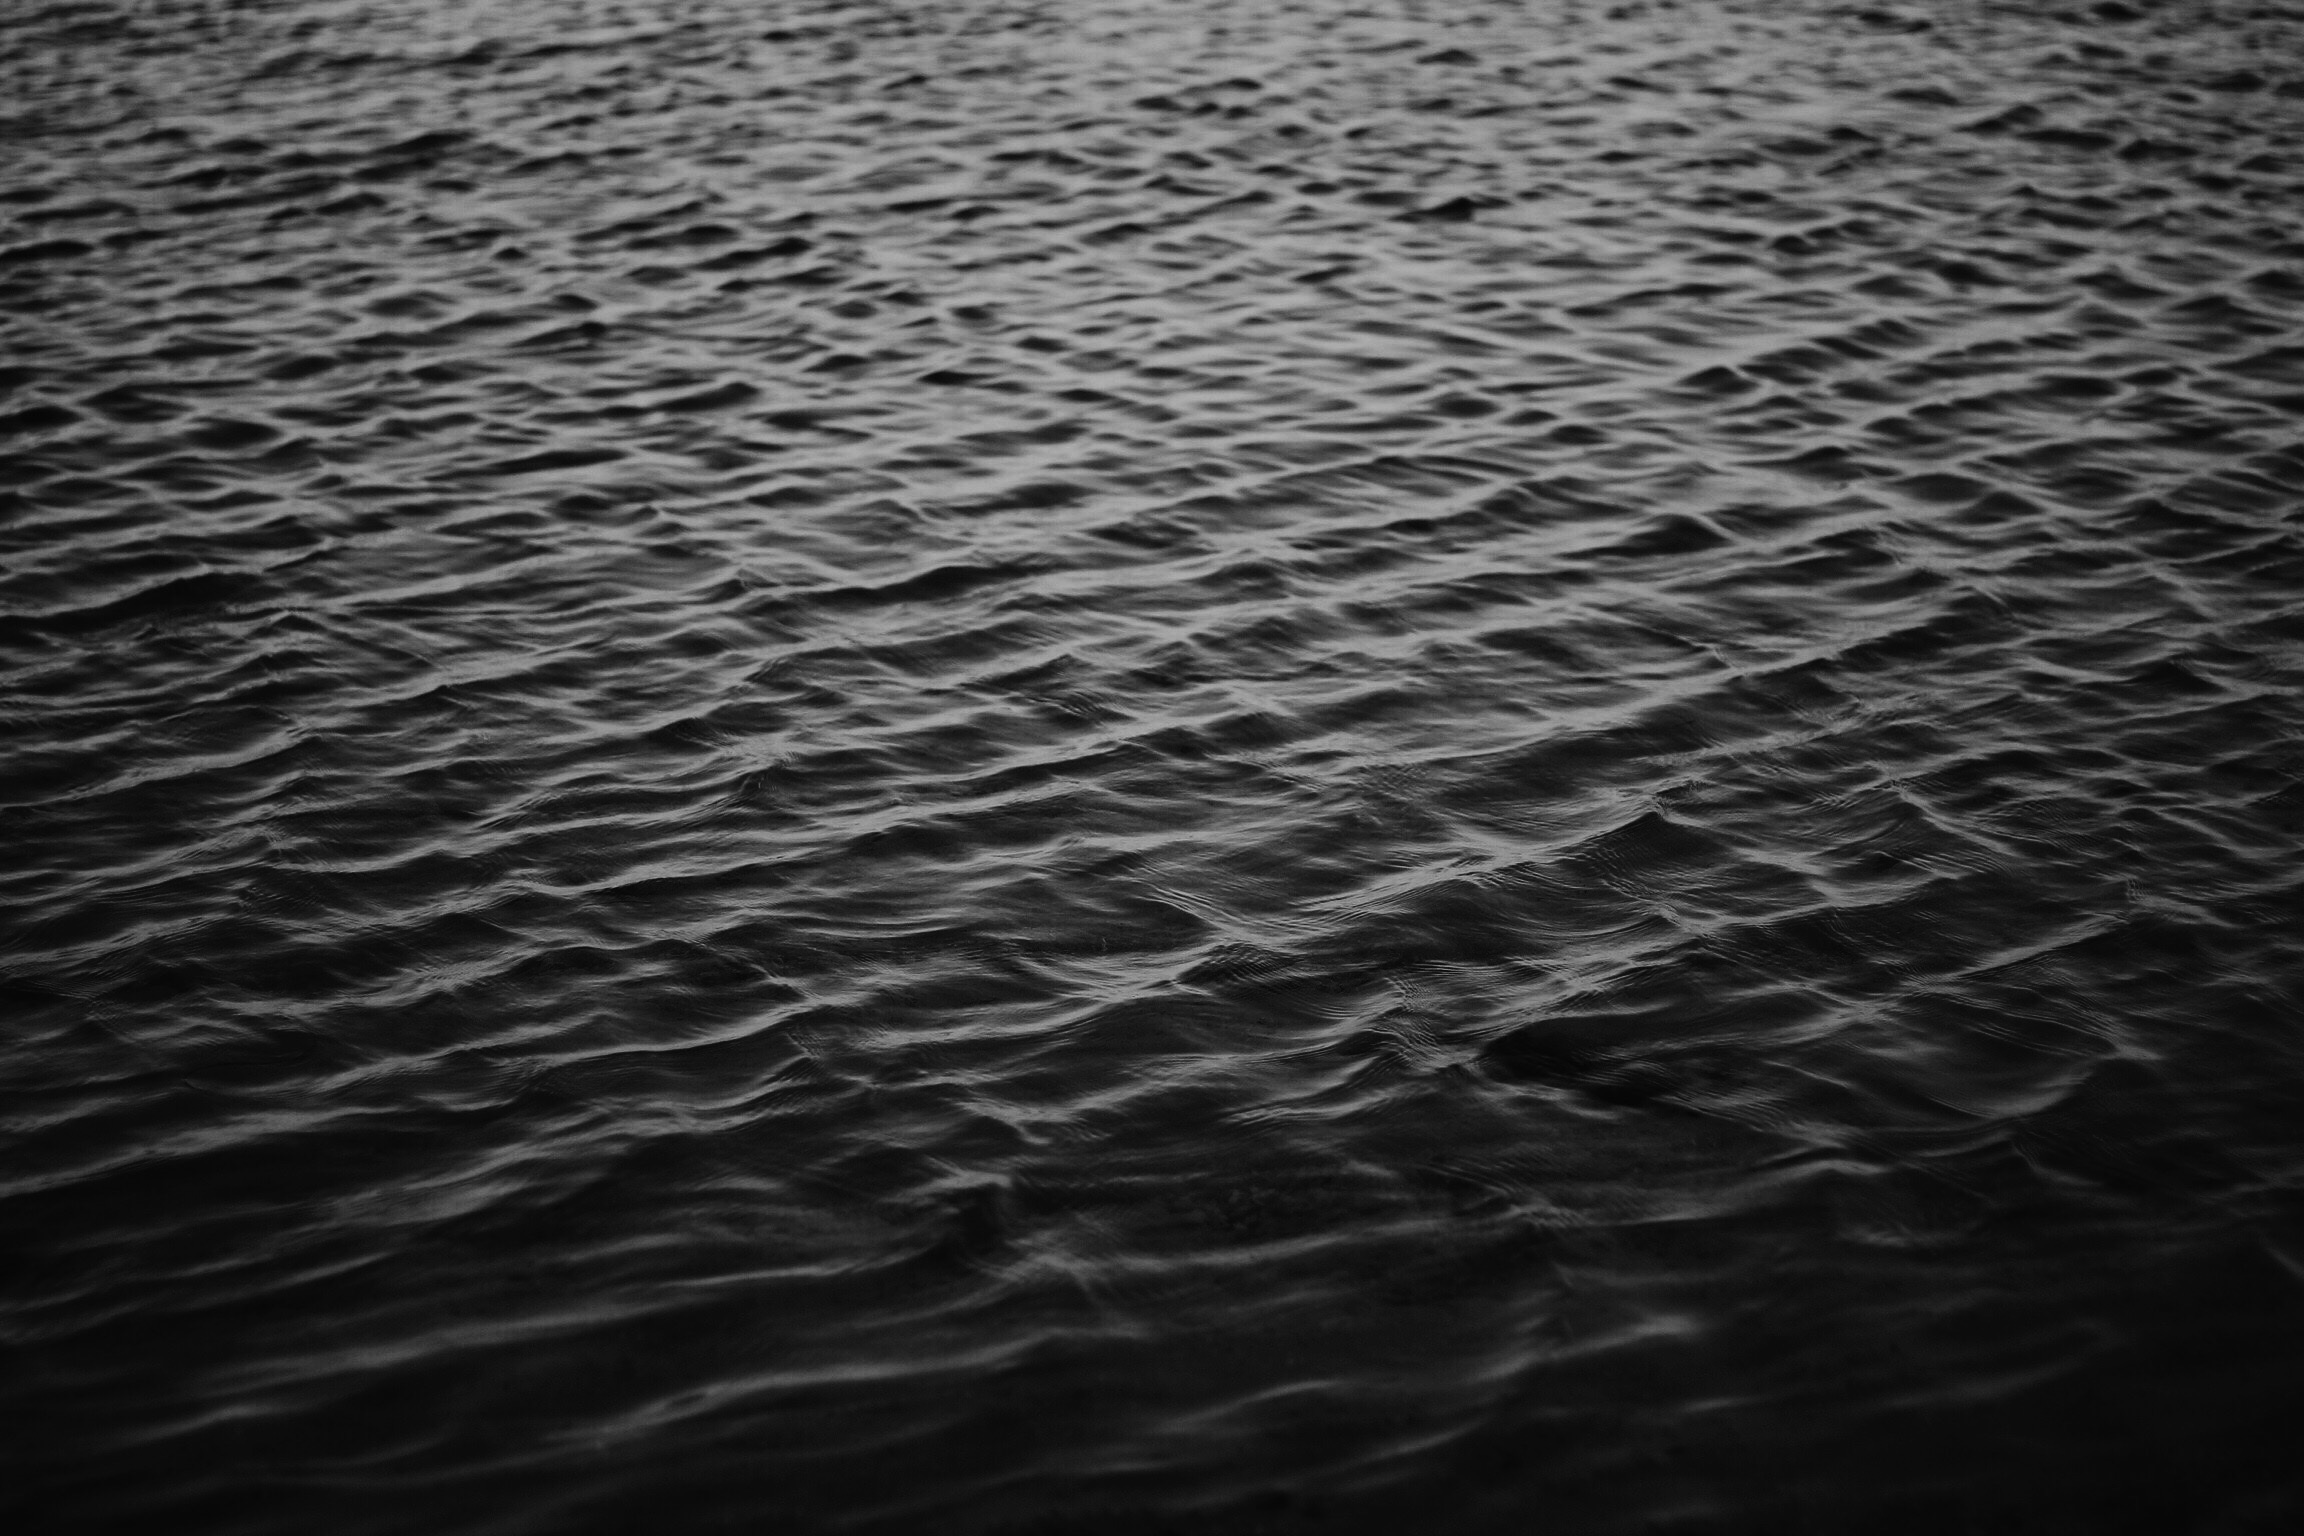
sea, water, ocean, light, black and white, sunlight, wave, ripple, line, reflection, darkness, black, monochrome, circle, monochrome photography